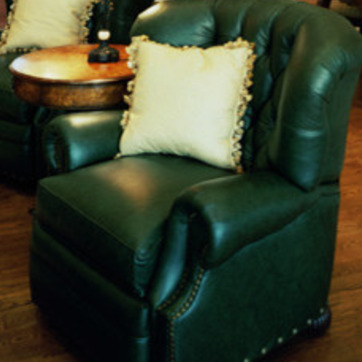
Material: leather